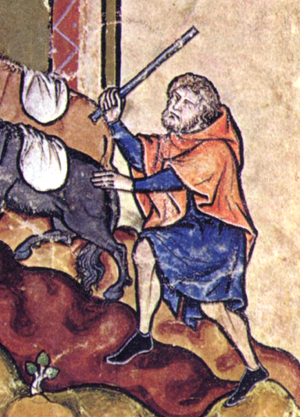
Chaperon était une forme de capuche ou, plus tard, très polyvalent chapeau porté dans toutes les parties de l'Europe occidentale au Moyen Âge. Initialement un vêtement utilitaire, il a d'abord développé une longue queue partiellement décorative derrière appelée liripipe, puis s'est développé en un couvre-chef complexe, polyvalent et coûteux après que ce qui était à l'origine l'ouverture verticale pour le visage a commencé à être utilisé comme une ouverture horizontale pour la tête. Il était particulièrement à la mode au milieu du XVᵉ siècle bourguignon, avant de se délester peu à peu à la fin du XVᵉ siècle et de retrouver son statut utilitaire. C'est le couvre-chef masculin le plus couramment porté dans la peinture hollandaise ancienne, mais sa construction compliquée est souvent mal comprise.